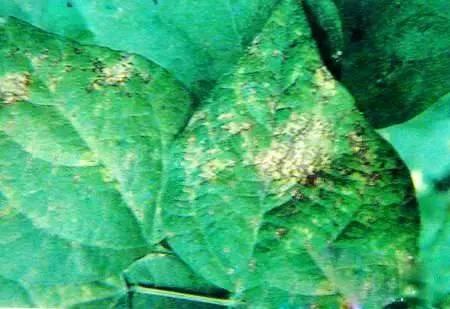
Plant: Bean
Disease: bean rust